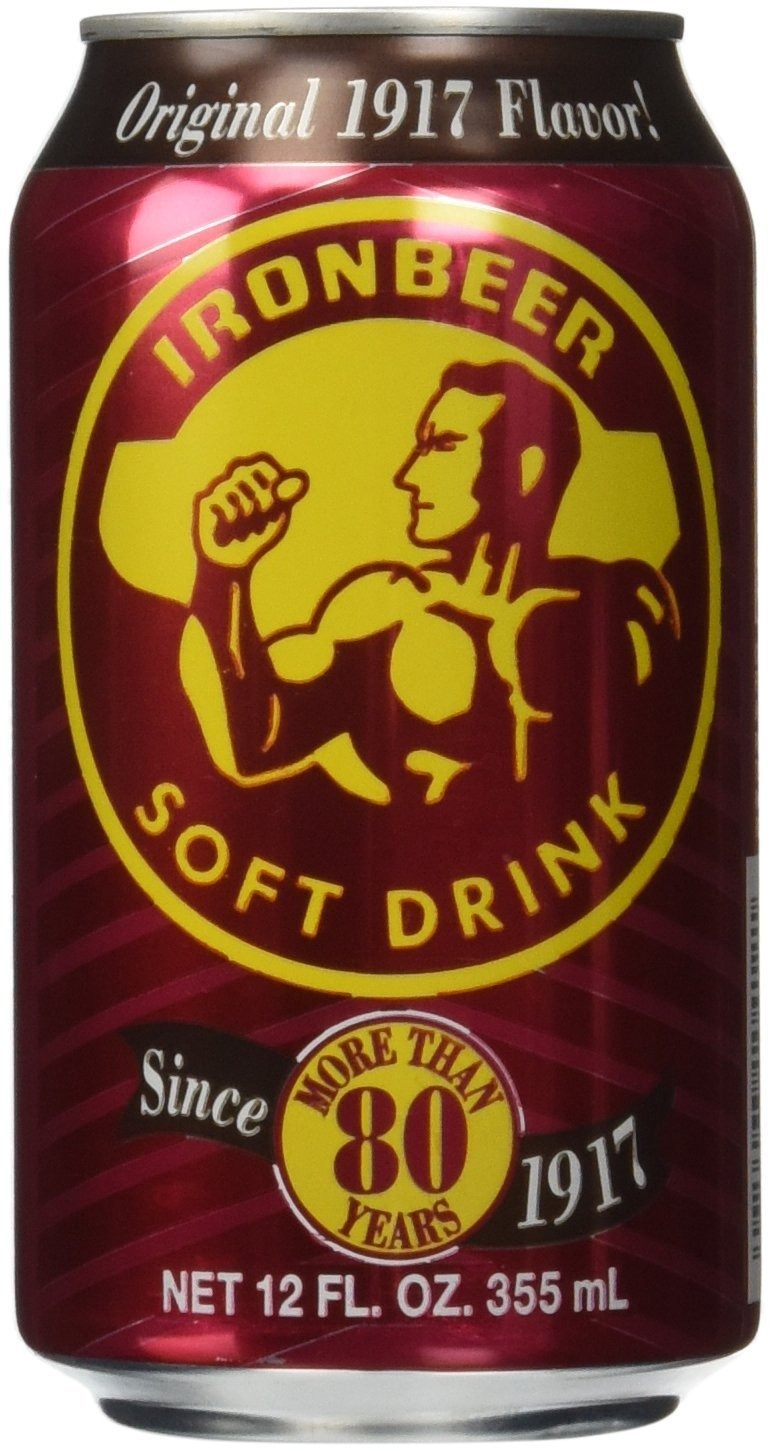
Item Name: Ironbeer Soft Drink 12 Oz (24 Pack)
Bullet Point 1: Ironbeer Soft Drink: 24 Pack of 12 Fl Oz Cans
Bullet Point 2: Ironbeer Soft Drink: Unique Beverage with Iron Content
Bullet Point 3: Ironbeer Soft Drink: Made with Real Iron and Natural Flavorings
Bullet Point 4: Ironbeer Soft Drink: Ideal for Adults Looking for a Healthy Beverage
Bullet Point 5: Ironbeer Soft Drink: Packaged in a 24 Can Box for Convenience
Value: 288.0
Unit: Fl Oz

Price: 23.95